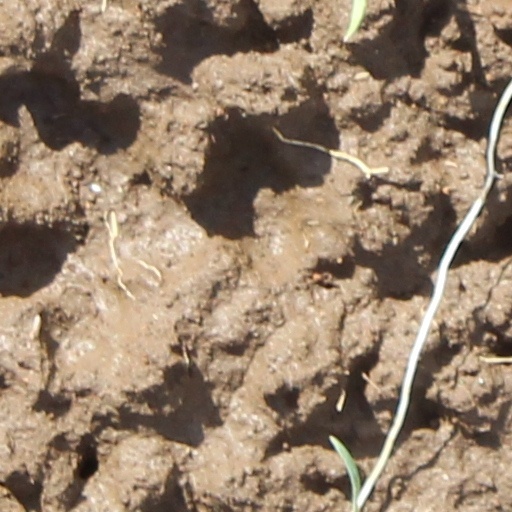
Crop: wheat